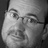
Emotion: neutral